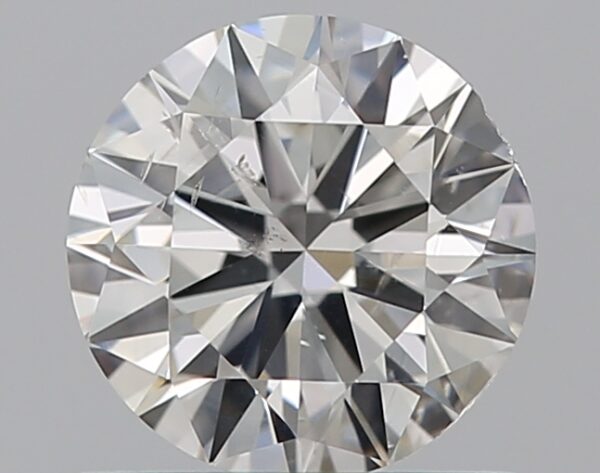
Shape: round
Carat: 0.7
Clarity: SI1
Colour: G
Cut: VG
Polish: EX
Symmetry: VG
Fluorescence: N
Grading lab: GIA
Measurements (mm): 5.66 x 5.71 x 3.45